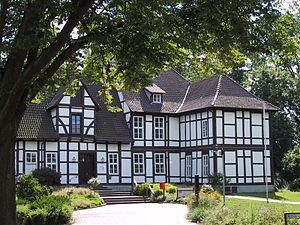
Steyerberg / Geografi / Inddeling
Amtshof Steyerberg
Steyerberg er en by og kommune i den vestlige del af Landkreis Nienburg/Weser i den tyske delstat Niedersachsen.